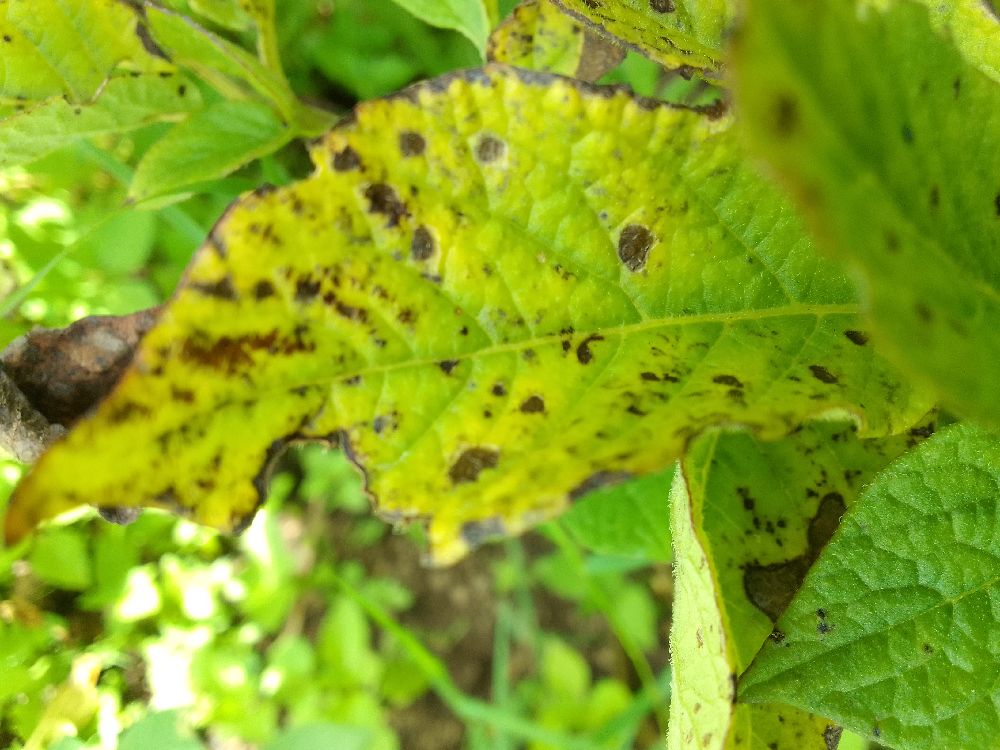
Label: Early blight